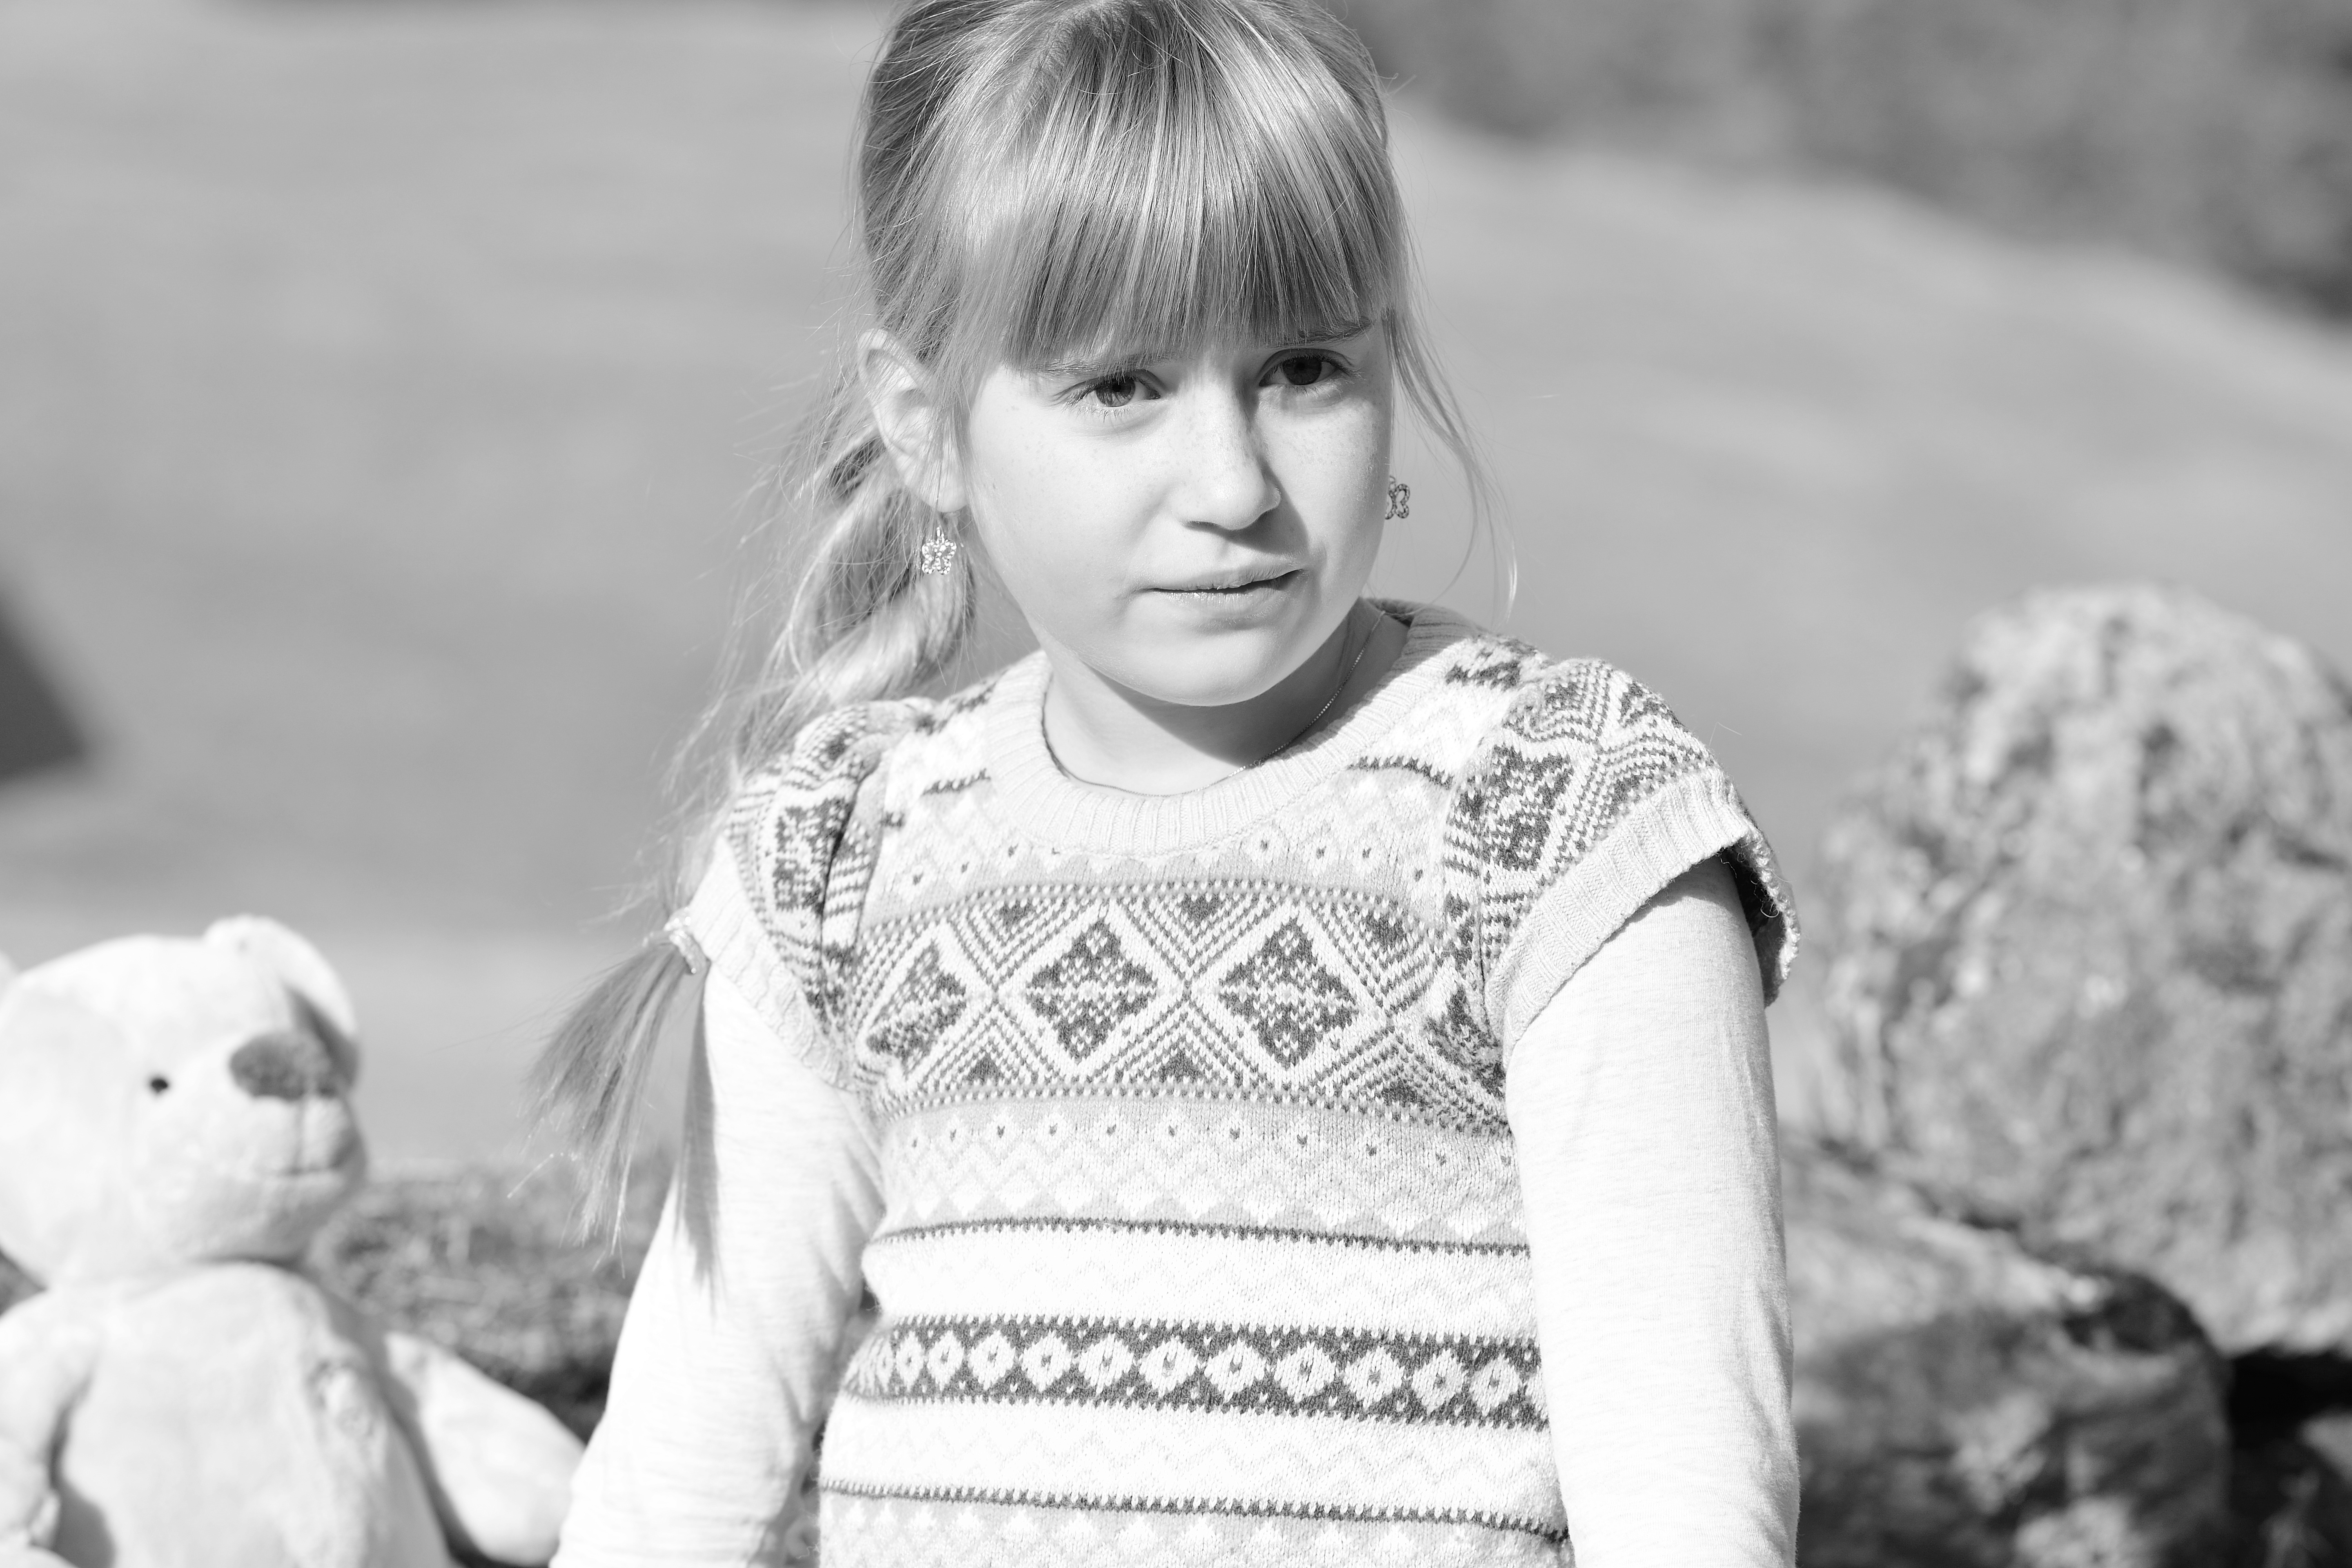
nature, person, black and white, people, girl, white, photography, portrait, spring, child, monochrome, facial expression, smile, teddy bear, dress, toddler, photograph, beauty, emotion, photo shoot, monochrome photography, portrait photography, human positions